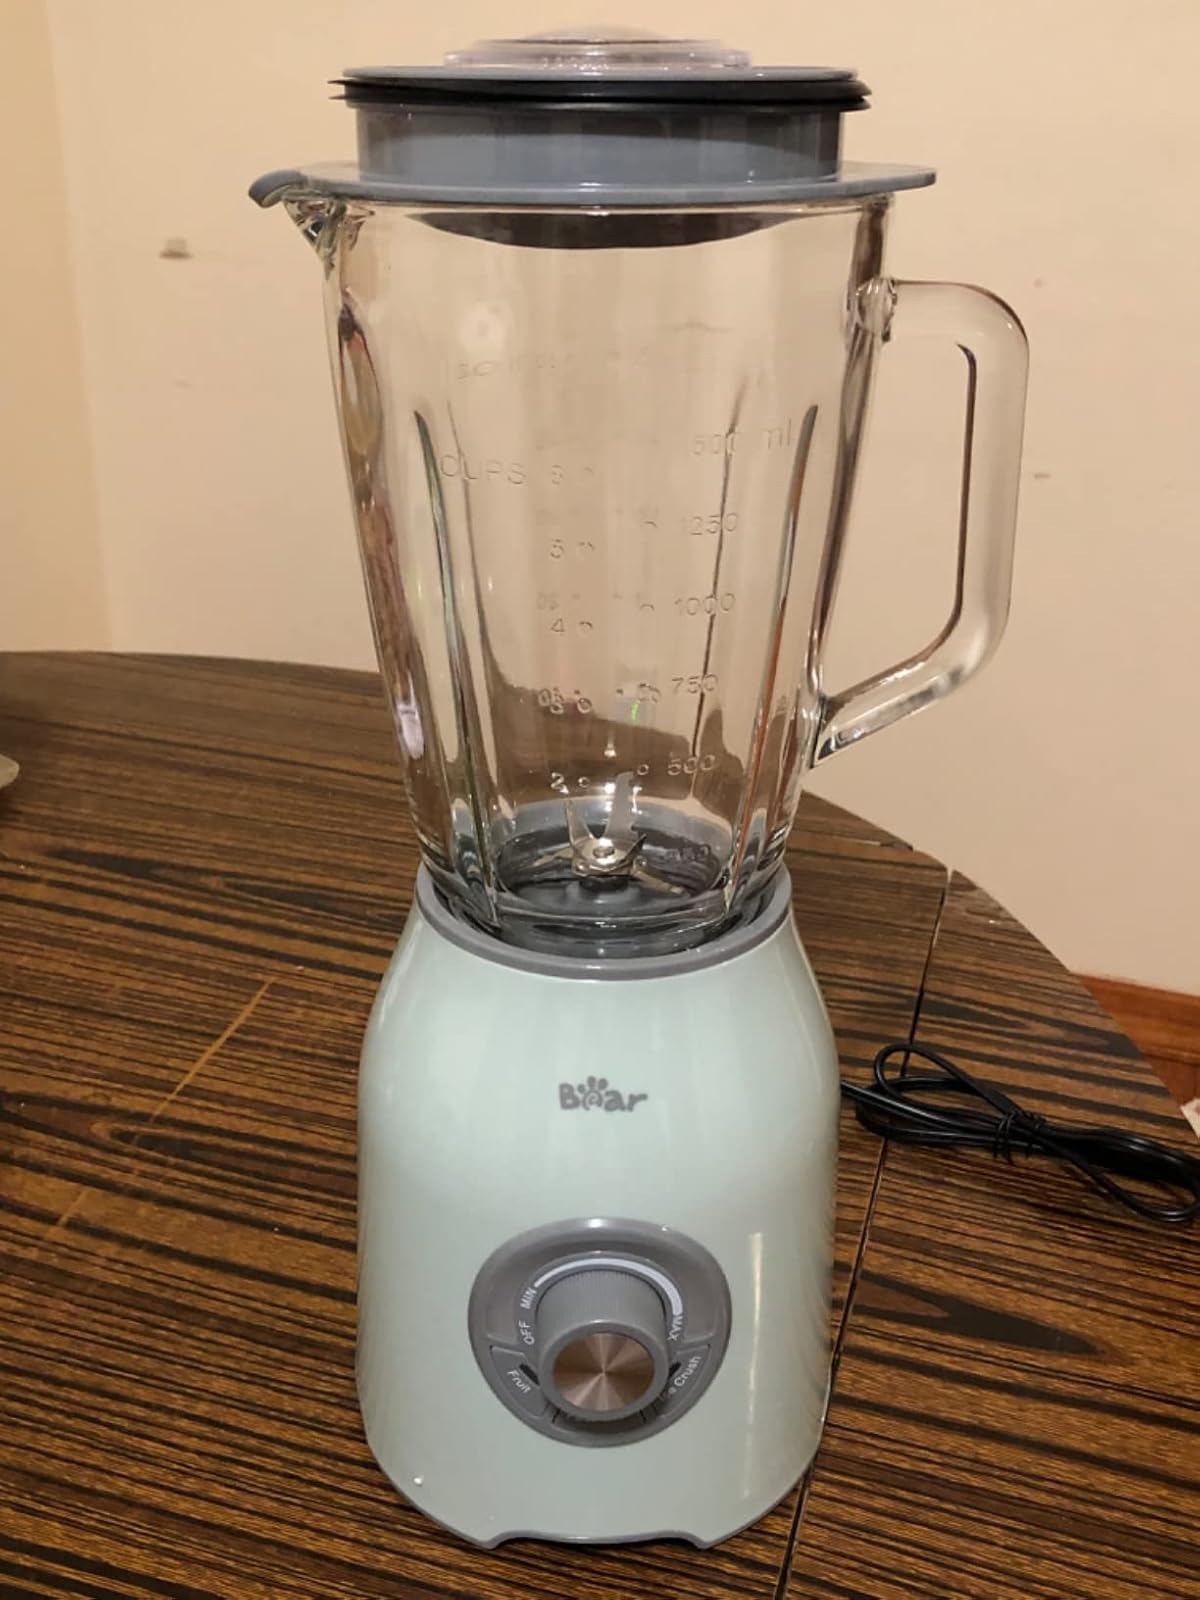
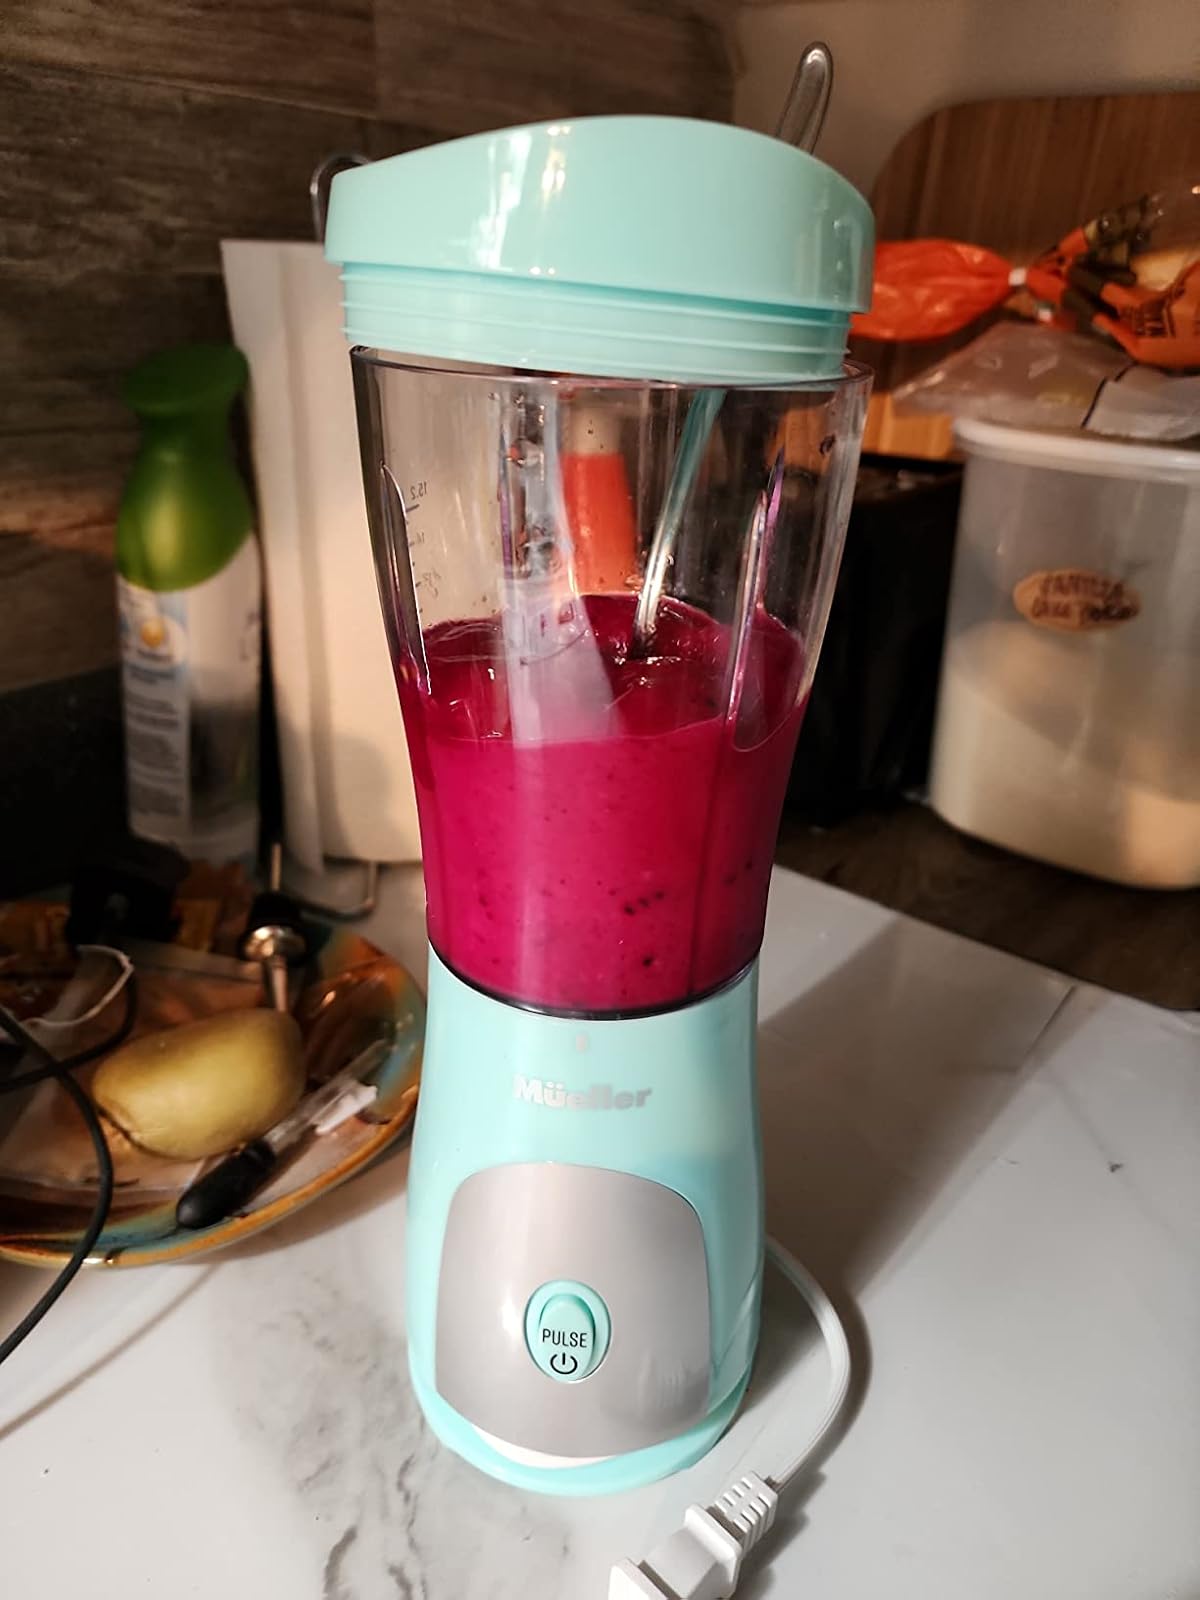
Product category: items_blender
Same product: no